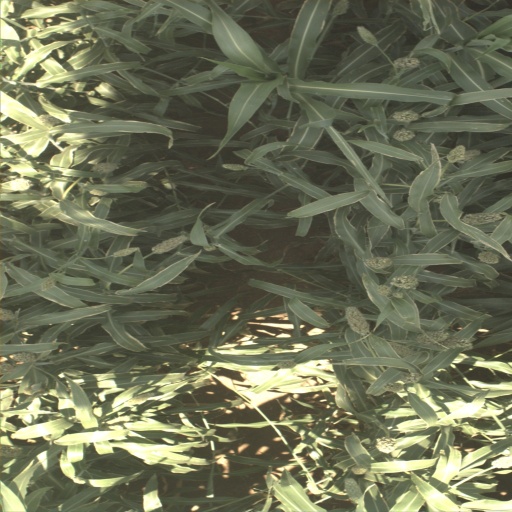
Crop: sorghum